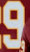
Number: 9